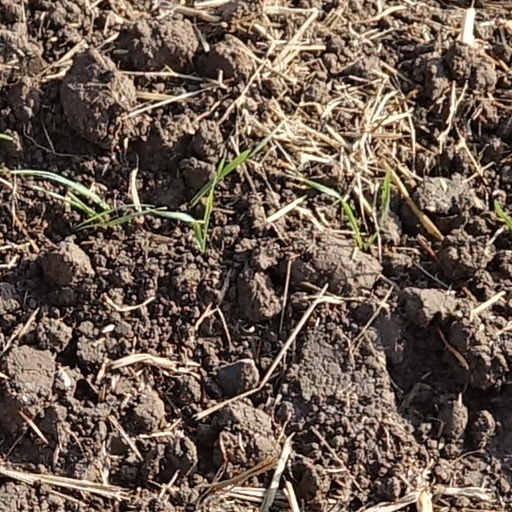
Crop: wheat